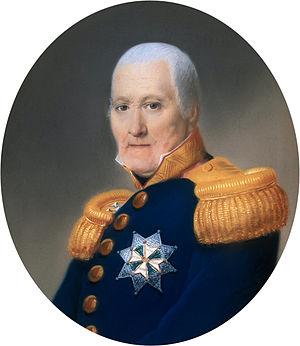
Corneille Rodolphe Theodore Krayenhoff, né le 2 juin 1758 à Nimègue, mort le 24 novembre 1840 à Nimègue, est un général hollandais de la Révolution et de l’Empire.